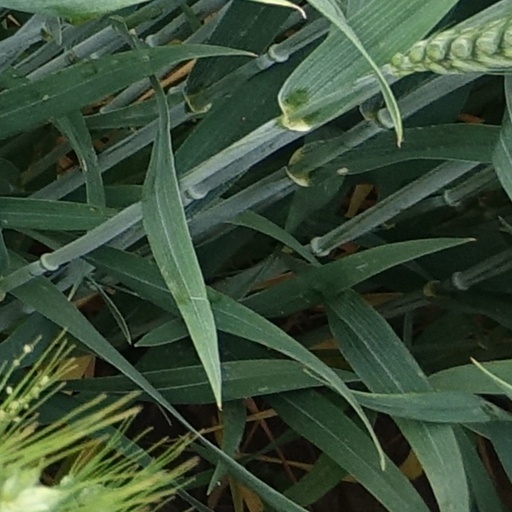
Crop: wheat